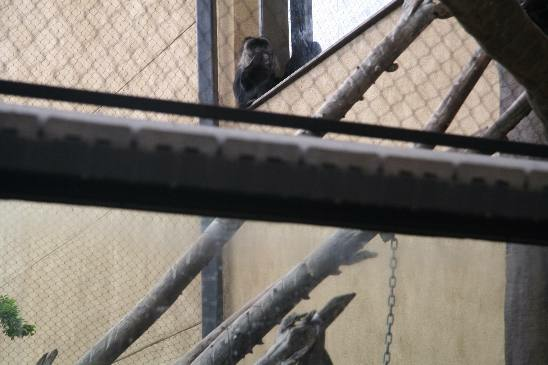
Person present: No